Bishop and Clerks Light

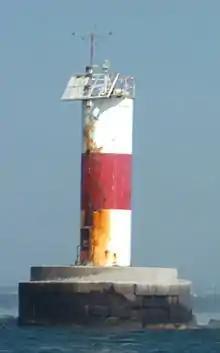
Bishop and Clerks Light, 2005

Bishop and Clerks Light is a lighthouse located in open water on Bishop and Clerks Rocks, about two nautical miles south of Point Gammon in Hyannis, Massachusetts, United States.